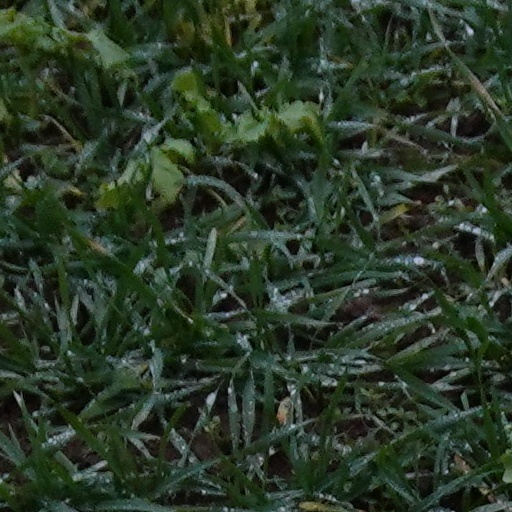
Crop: wheat